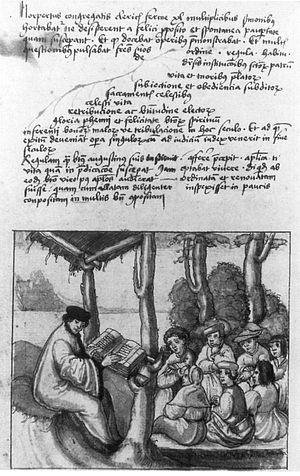
L'ancienne abbaye de Prémontré, située à une vingtaine de kilomètres à l'ouest de Laon dans l'Aisne, fut fondée par saint Norbert de Xanten. Il convient de la distinguer de l'abbaye des Prémontrés de Pont-à-Mousson en Meurthe-et-Moselle et d'autres abbayes de l'ordre des Prémontrés.